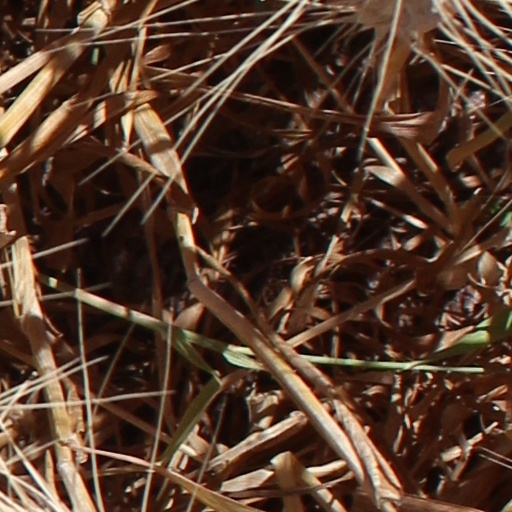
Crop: wheat